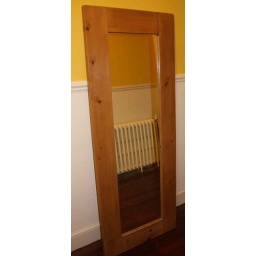
Full length mirror in pine